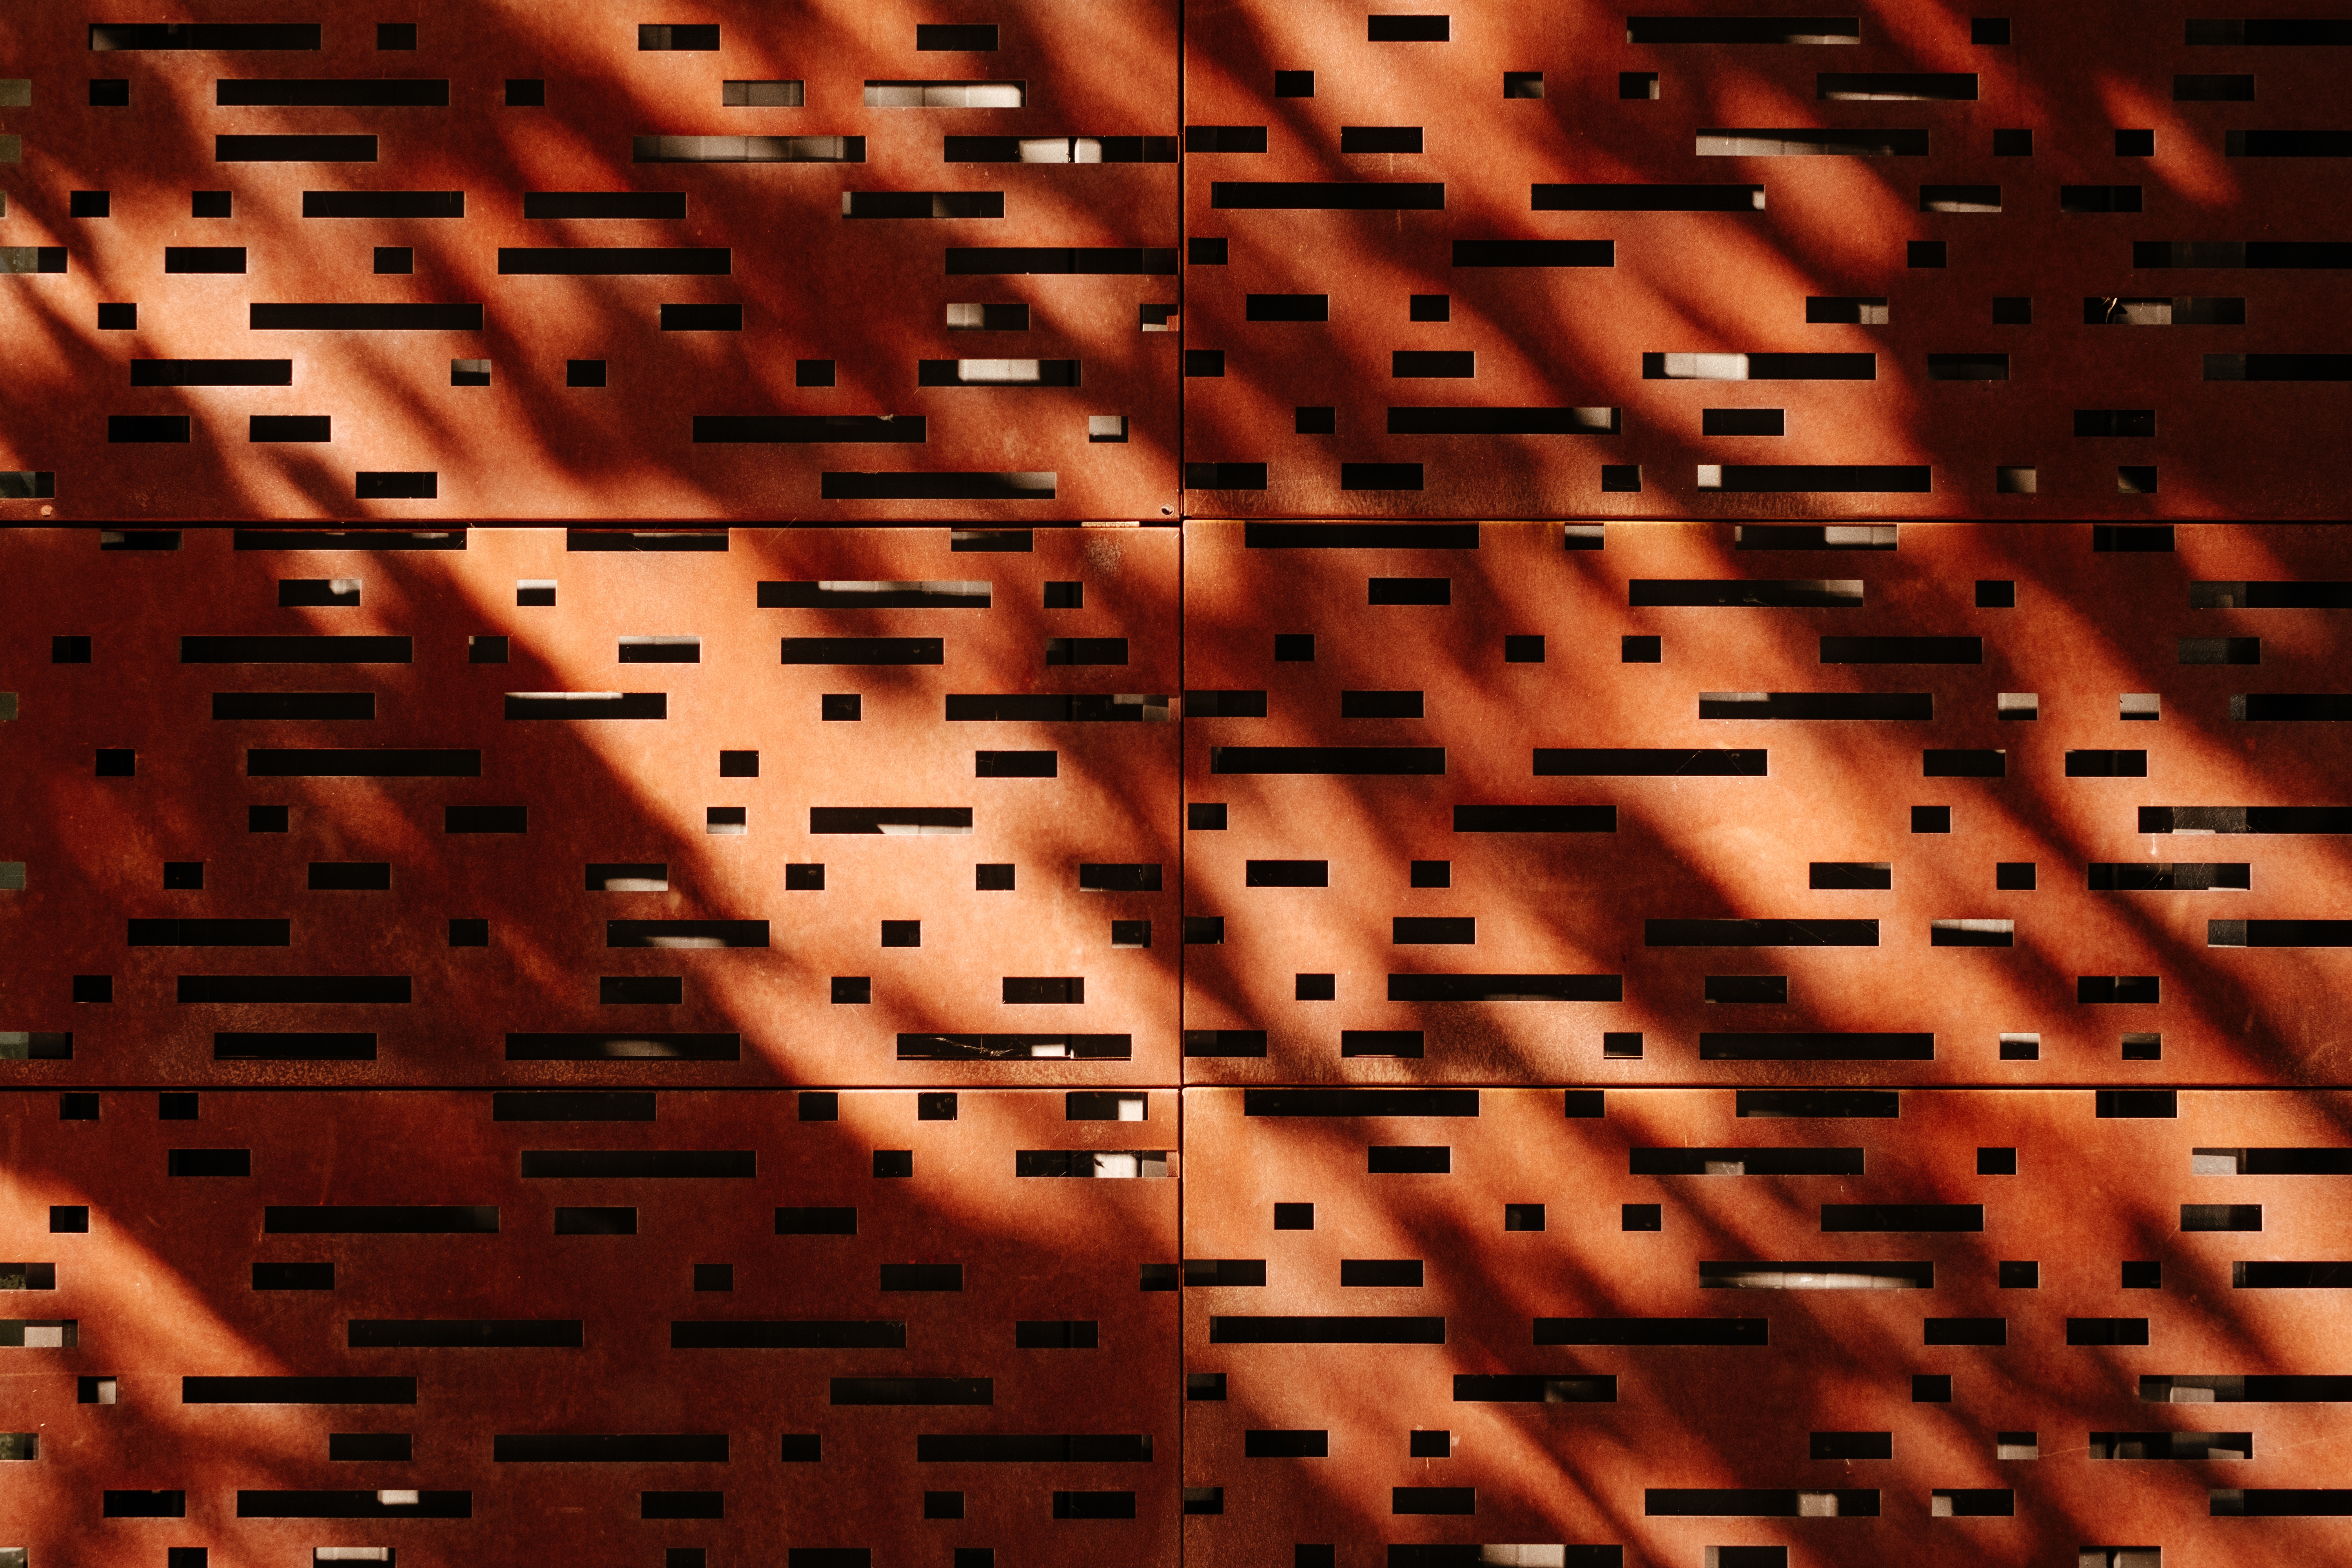
wood, texture, floor, number, wall, pattern, line, color, toy, circle, font, design, symmetry, shape, flooring